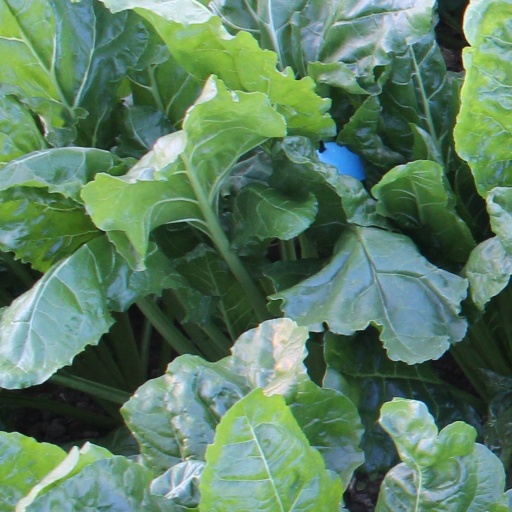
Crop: sugar beet